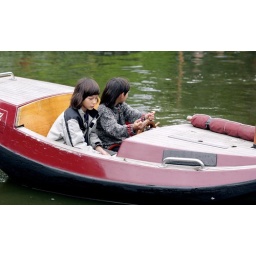
2 little girls in a boat